Aerial photographic and satellite image interpretation

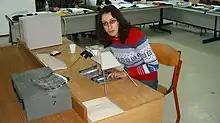
Figure 12: An example of a mirror stereoscope.

Distortion refers to any change in an object's or region's location on an aerial photo that modifies its original features and shapes. It usually appears near the picture's border. There are two causes of distortion. The first one is the tilt and tip of a plane. When the aircraft is rising or descending it produces a tip. When the aircraft leans in a particular direction during the aerial survey, it produces a tilt. The tilt axis is perpendicular to the tip axis. The second reason is the processing of photographs. This is a process used to modify the exposed photo film to generate an aerial photograph. When the moistened film dries, it expands through one orientation and contracts through the other orientation. Only a small amount of distortion is caused by this.